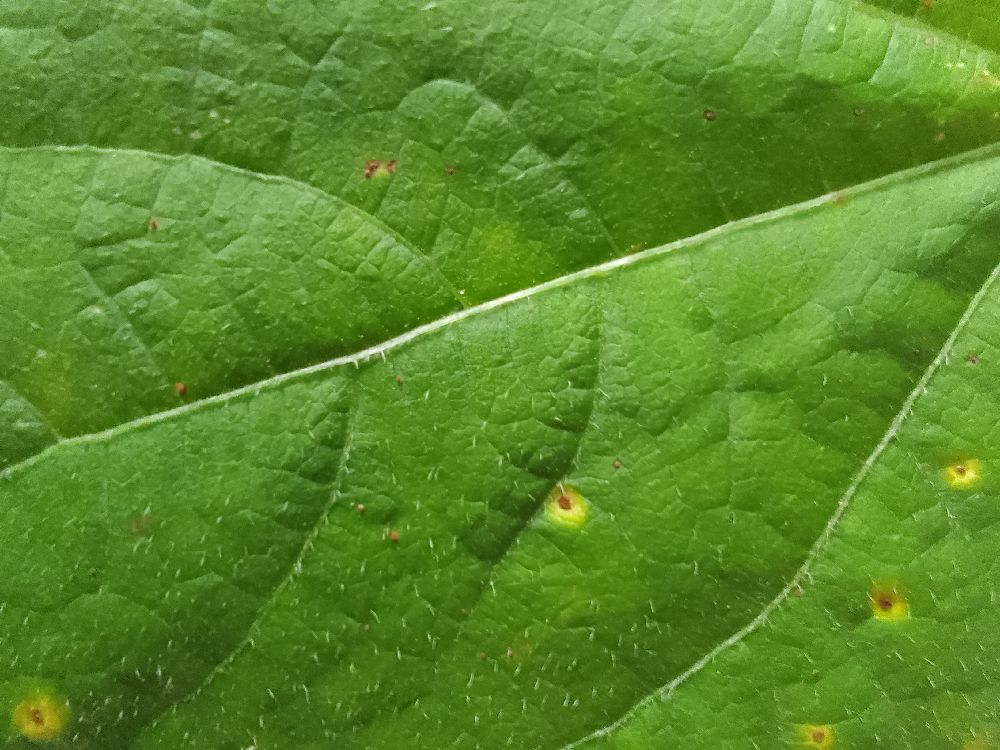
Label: rust